Arjan Ederveen

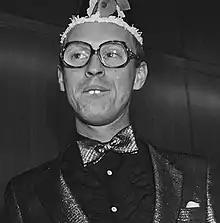
Arjan Ederveen in character as Theo (1986)

Arjan Ederveen Janssen (born 9 September 1956 in Amsterdam) is a Dutch actor, comedian, TV scriptwriter and TV director. He participated in the TV series "Theo en Thea", "Kreatief met Kurk" and "30 minuten" and played in the musicals "Hairspray" and "Lang en Gelukkig". He wrote the play "Moord in de Kerststal". Ederveen owns a TV production company, called "De Toko". His manager is Evelien Jansen.